Athanasius Kircher

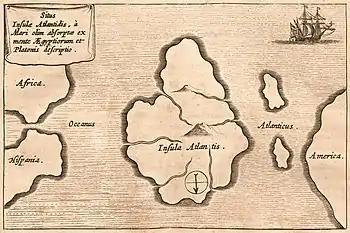
Kircher's map of Atlantis, oriented with south at the top, from "Mundus Subterraneus".

Kircher had an early interest in China, telling his superior in 1629 that he wished to become a missionary to that country. In 1667 he published a treatise whose full title was "China monumentis, qua sacris qua profanis, nec non variis naturae & artis spectaculis, aliarumque rerum memorabilium argumentis illustrata", and which is commonly known simply as "China Illustrata", i.e. "China Illustrated". It was a work of encyclopedic breadth, combining material of unequal quality, from accurate cartography to mythical elements, such as a study of dragons. The work drew heavily on the reports of Jesuits working in China, in particular Michael Boym and Martino Martini.